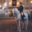
Label: horse